Kinect Star Wars

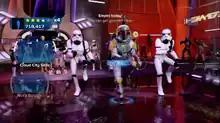
"Kinect Star Wars"s Galactic Dance-off mode was the subject of both praise and criticism from reviewers.

"Kinect Star Wars" received "mixed or average" reviews, according to review aggregator website Metacritic. It appeared on multiple lists of the worst "Star Wars" games ever developed.